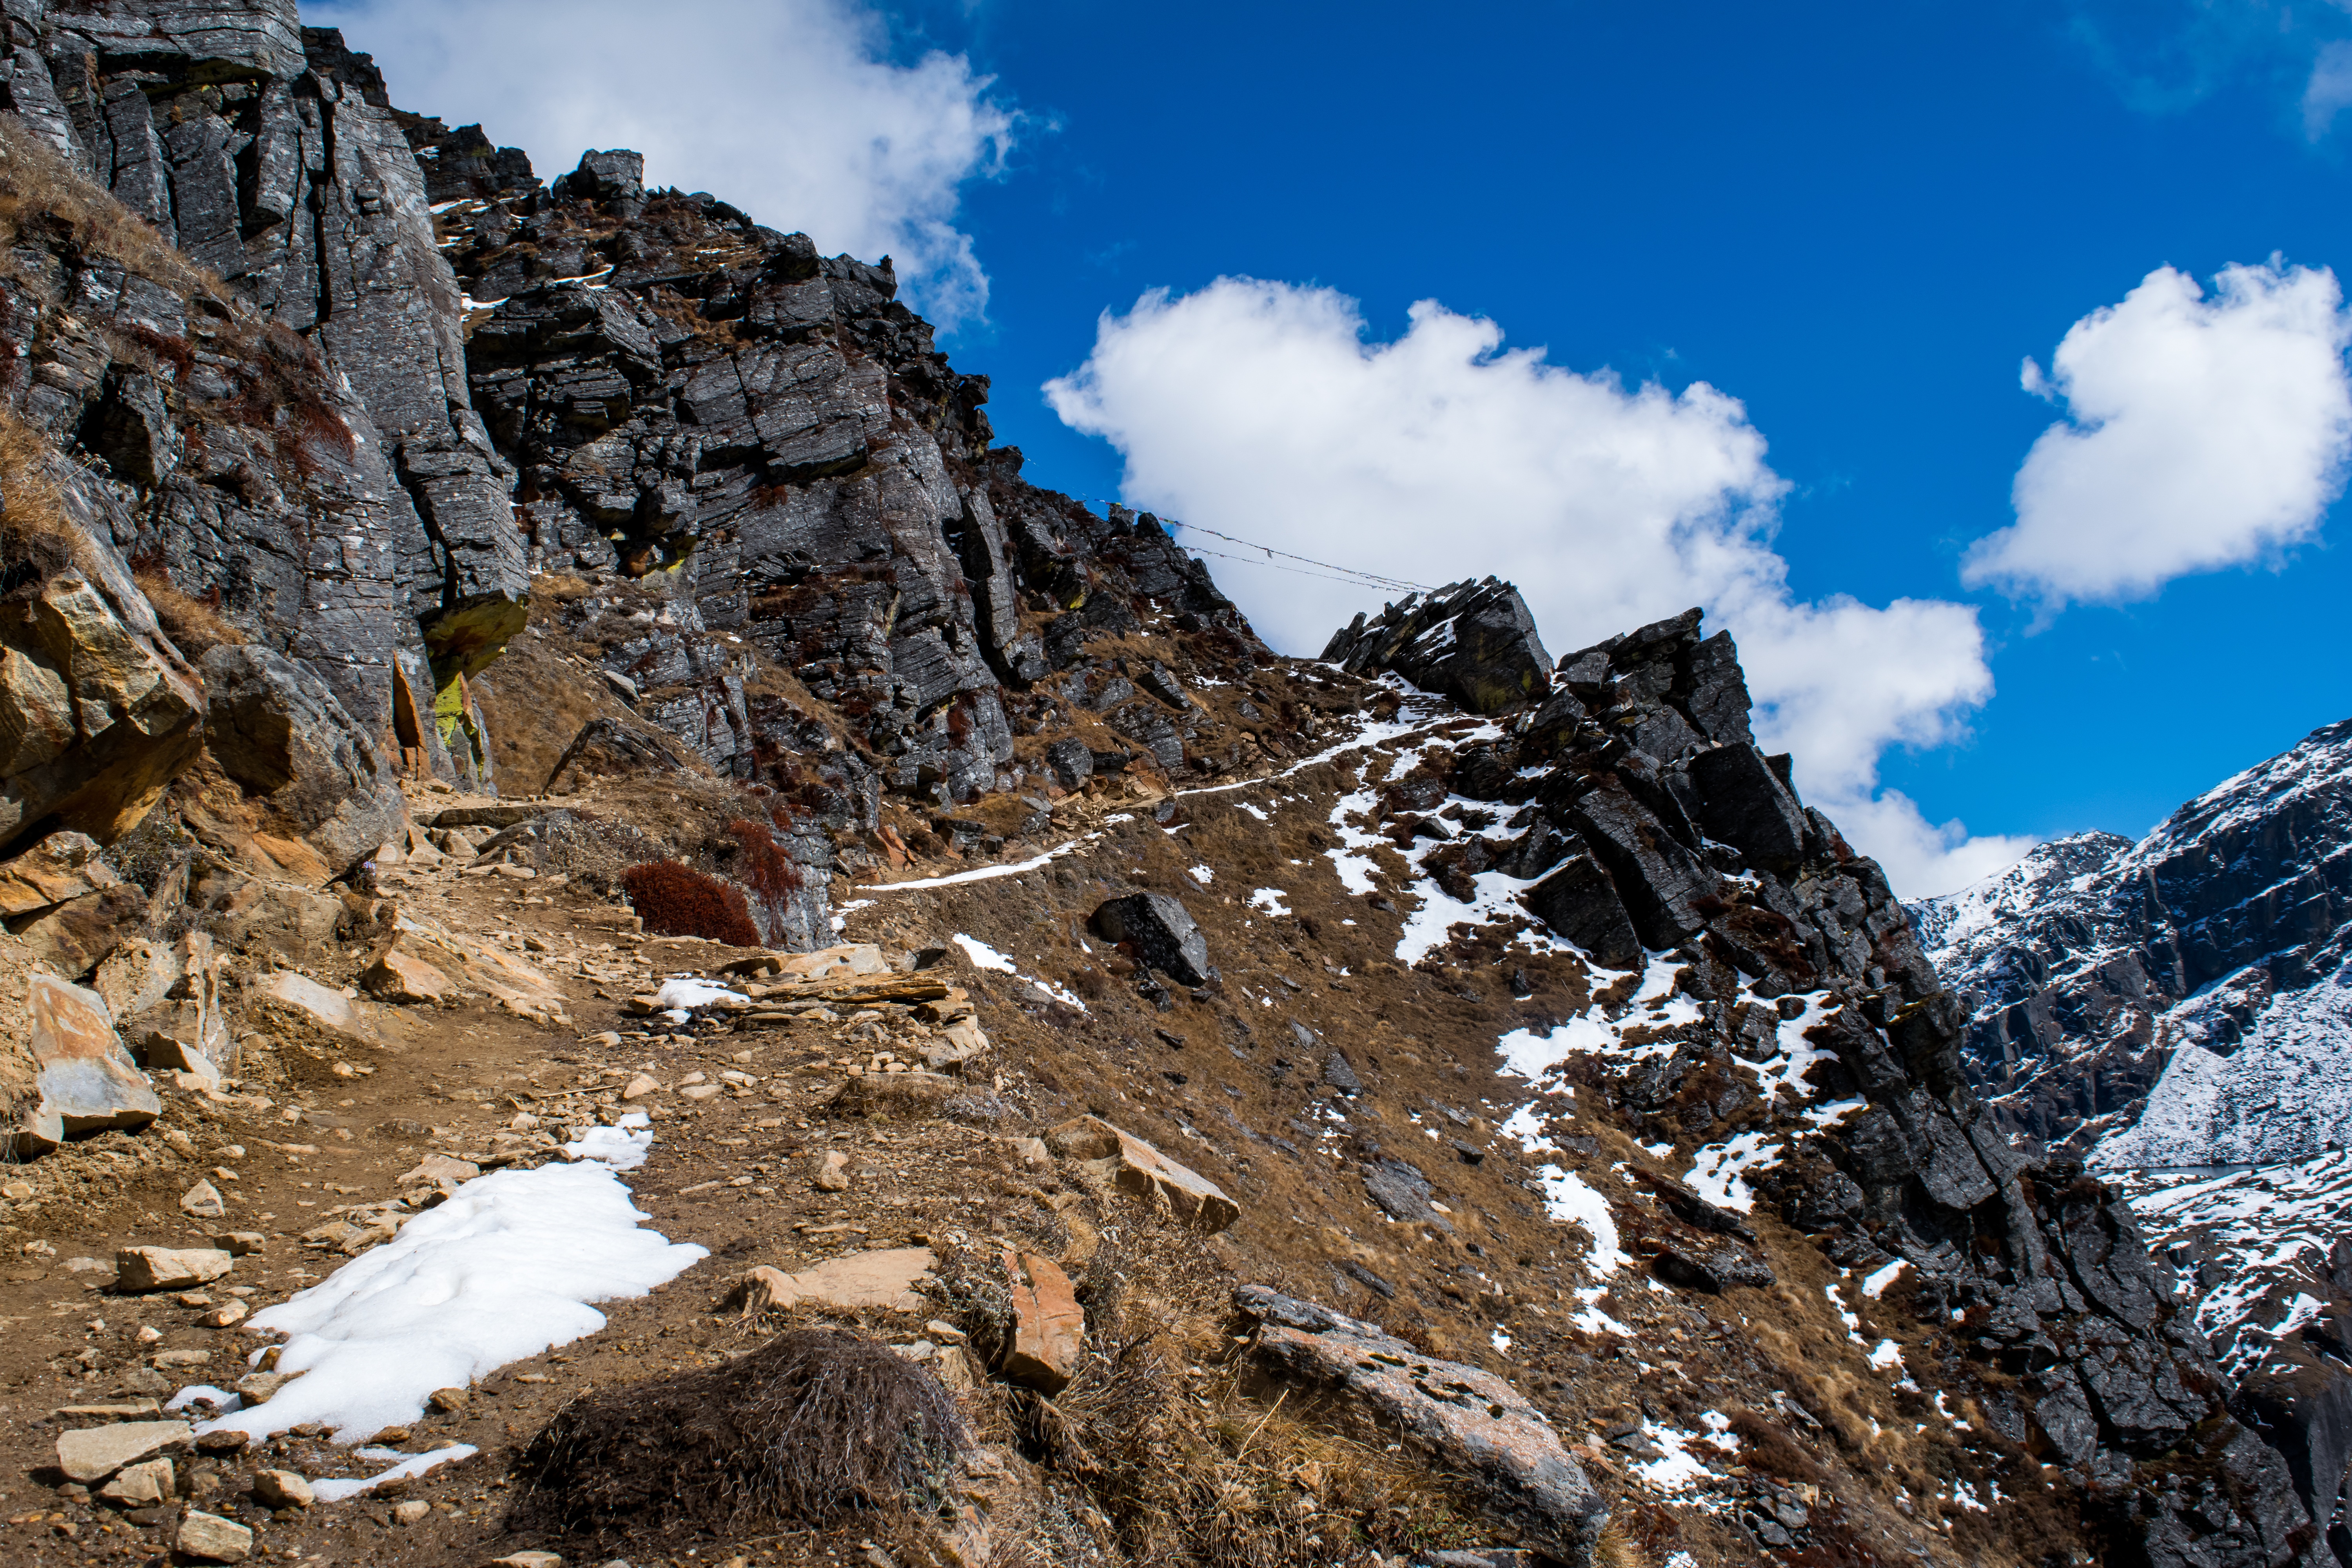
landscape, rock, wilderness, walking, mountain, snow, hiking, adventure, mountain range, cliff, terrain, ridge, summit, mountaineering, geology, alps, backpacking, mountainous landforms, geological phenomenon